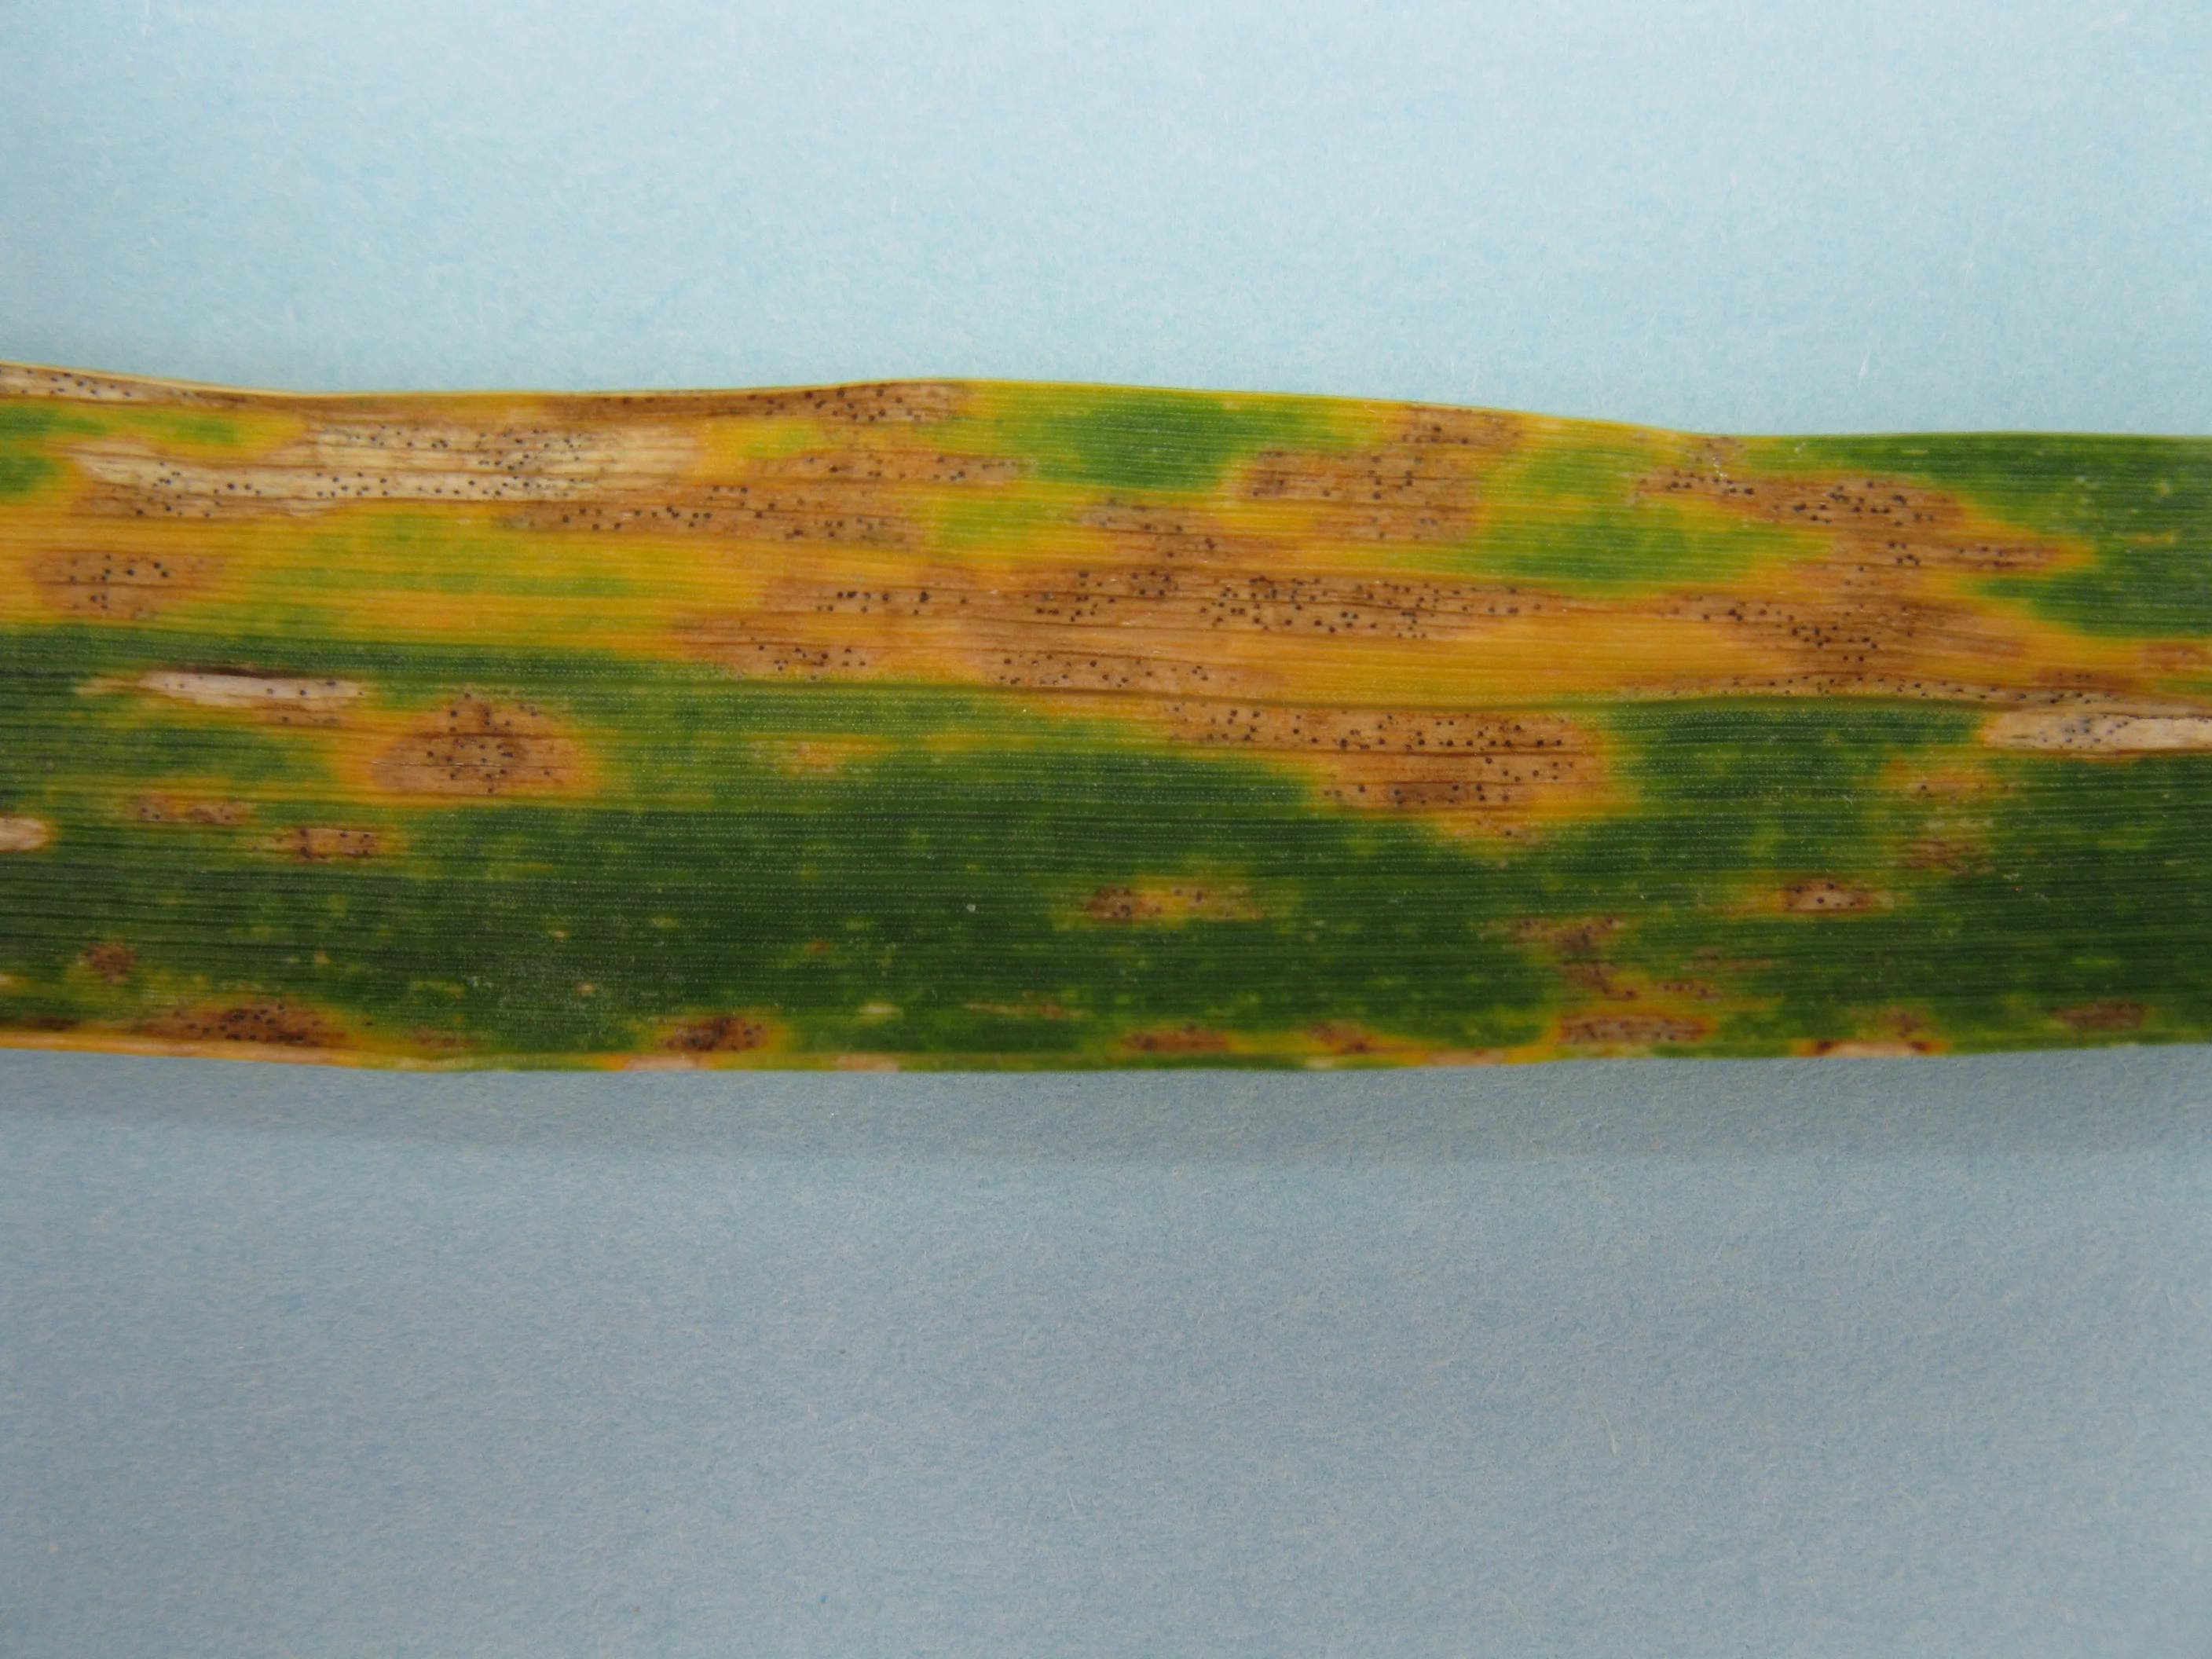
Plant: Wheat
Disease: wheat septoria blotch